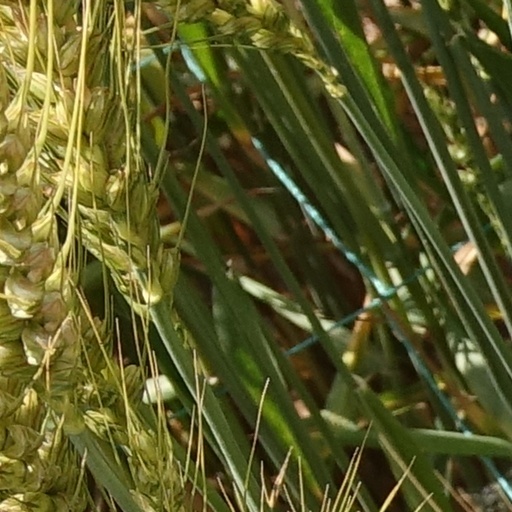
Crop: wheat